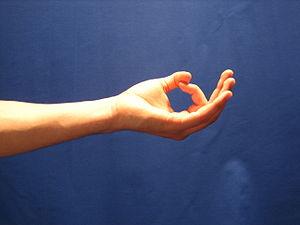
La mudrā est un terme sanskrit qui désigne une position codifiée et symbolique des mains d'une personne ou de la représentation artistique d'un personnage ou d'une divinité.